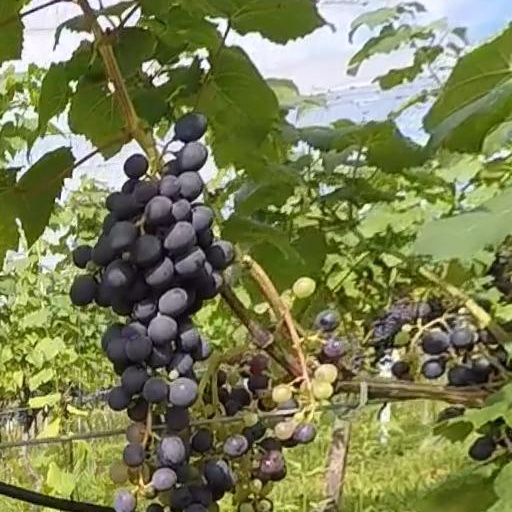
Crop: grape